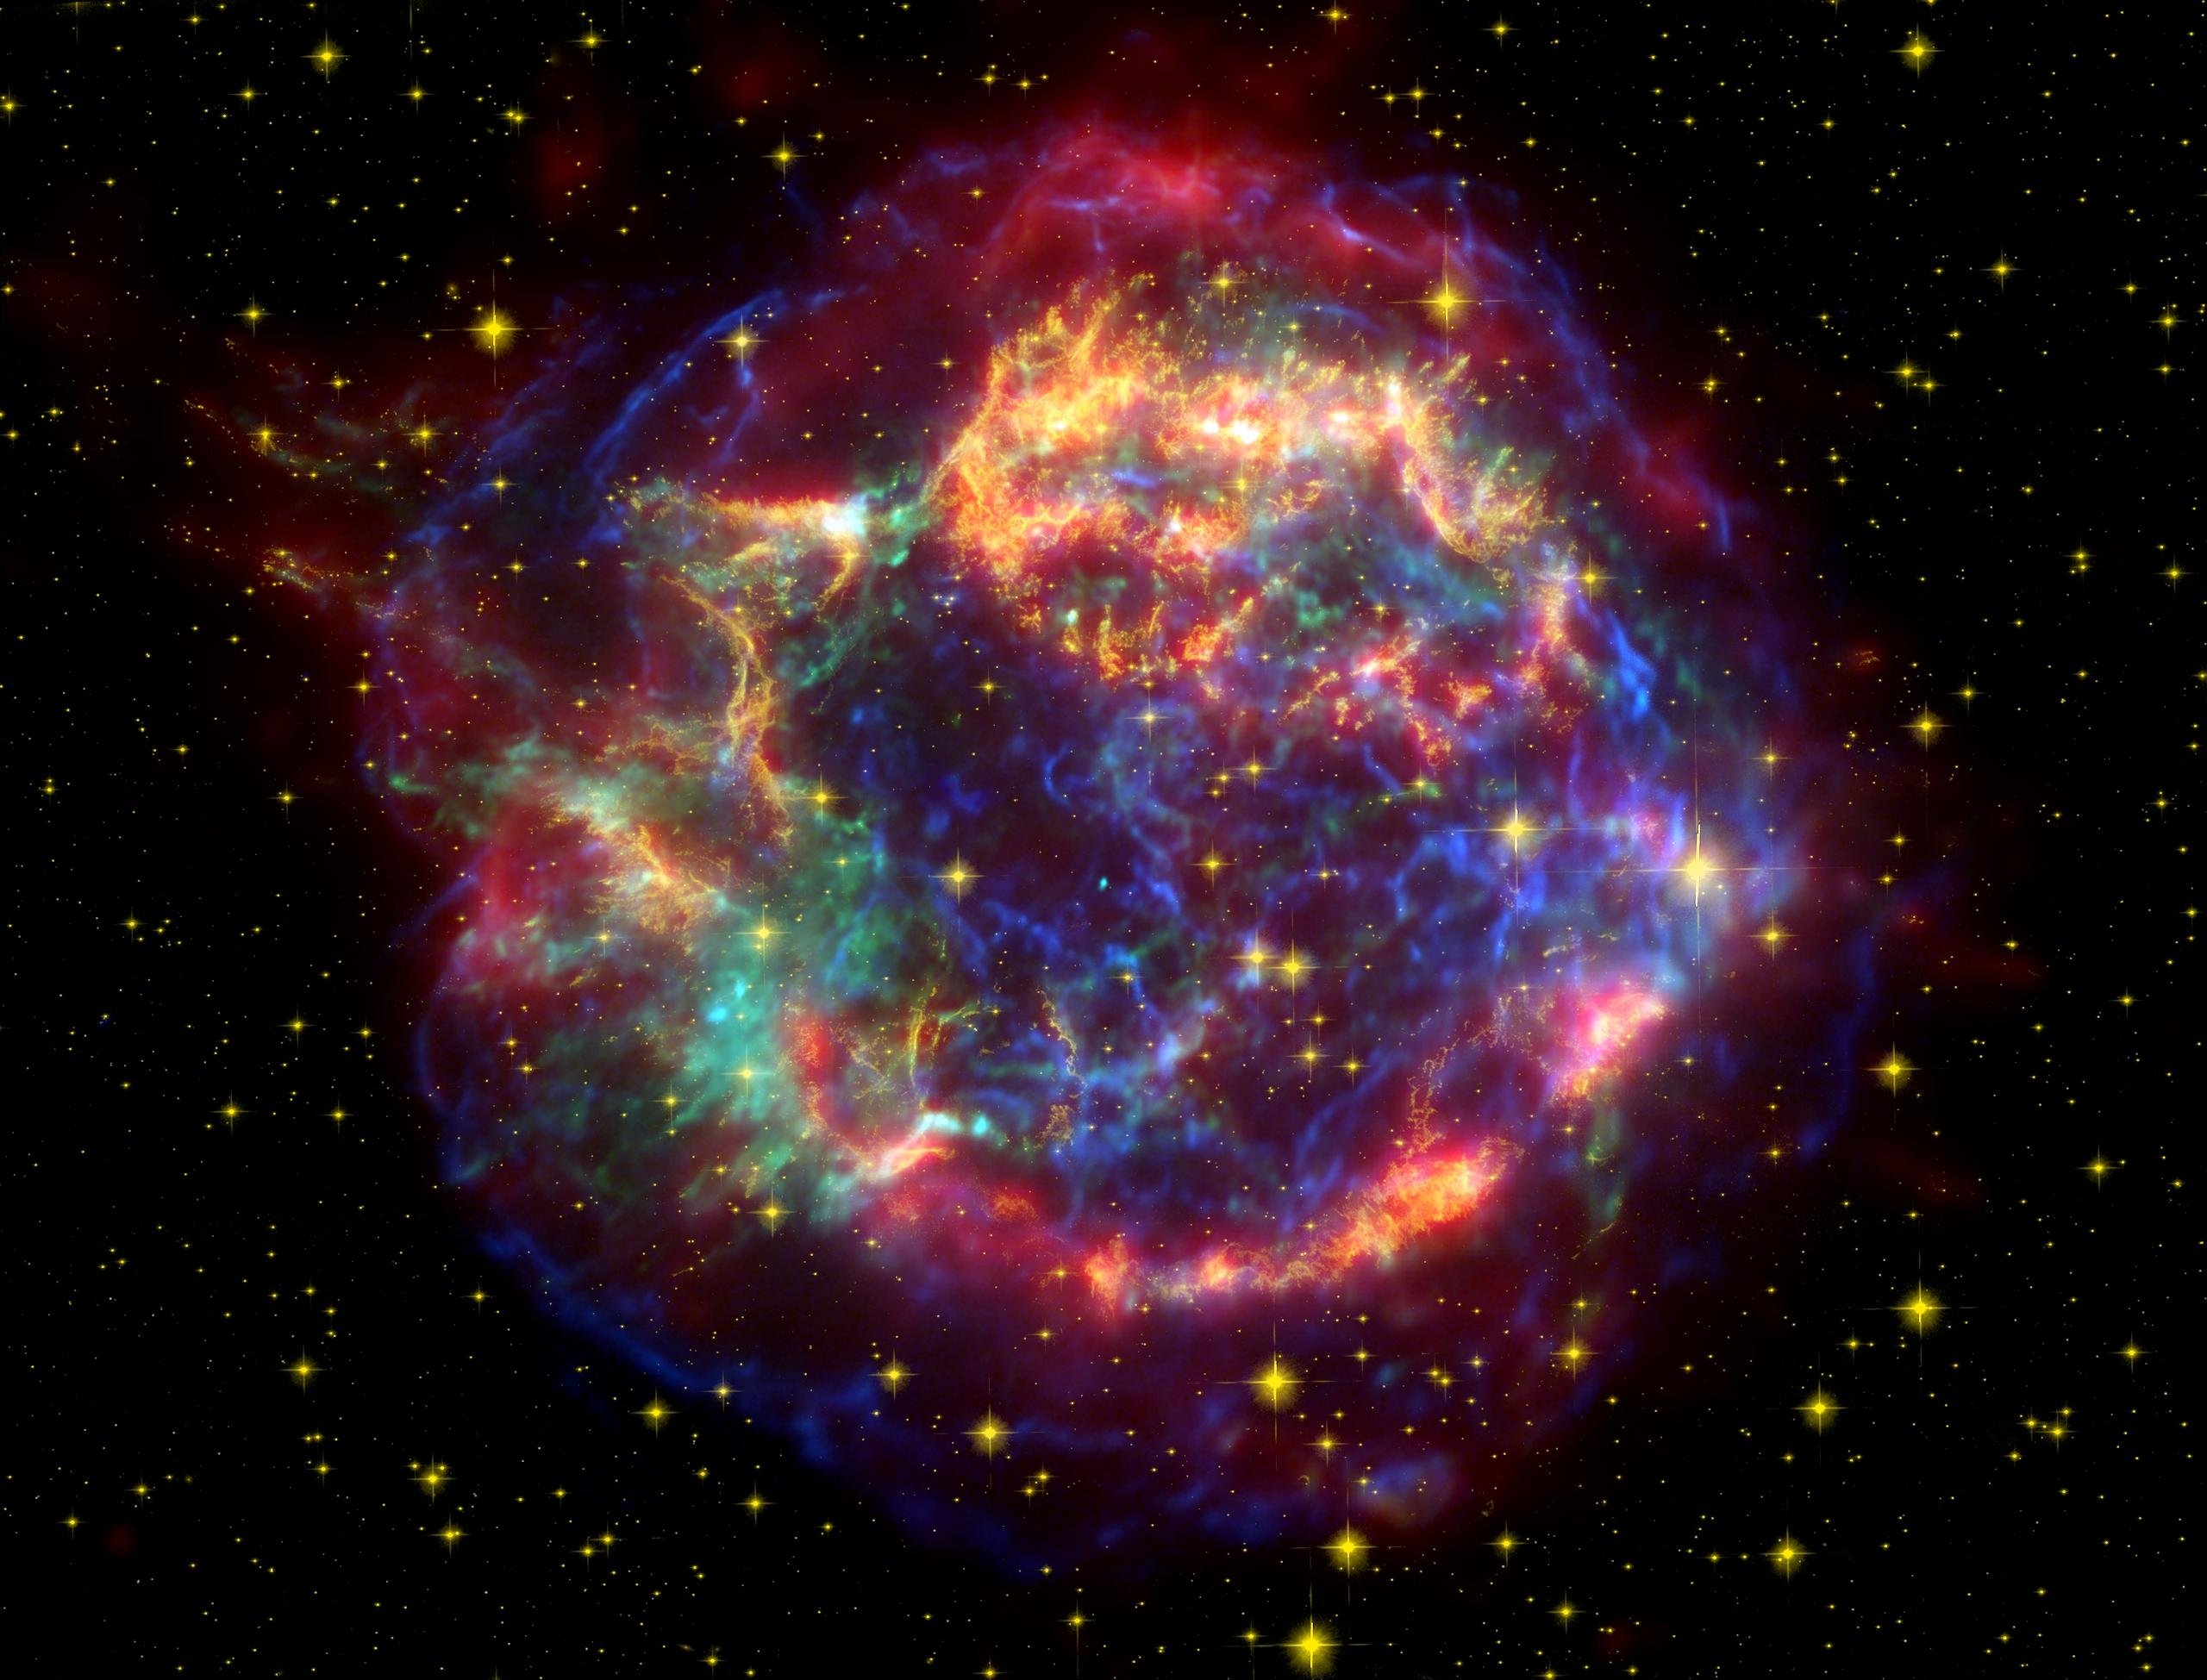
sky, atmosphere, space, galaxy, night sky, nasa, nebula, outer space, supernovae, astronomy, illustration, universe, starry sky, all, space travel, astronautics, astronomical object, cassiopeia a, cas a, supernova rest, cassiopeia constellation, supernova explosion